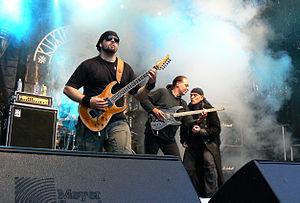
Mekong Delta est un groupe de thrash progressif allemand, originaire de Velbert, en Rhénanie-du-Nord-Westphalie. Il est formé en 1985 à l’initiative de Ralf Hubert, ingénieur du son connu pour ses travaux avec Warlock ou Living Death entre autres. Le groupe associe alors divers musiciens connus de la scène metal allemande. Il était initialement composé de Jochen Schröder à la guitare, Peavy Wagner à la basse, Jörg Michael à la batterie, Wolfgang Borgmann au chant. De nombreux autres musiciens ont joué au sein de Mekong Delta.